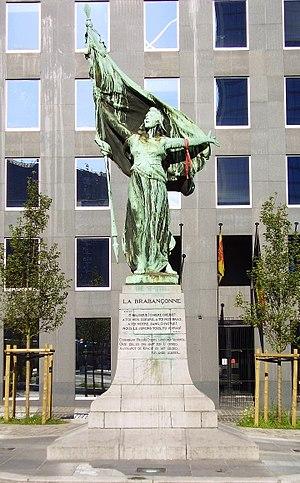
La Brabançonne est l'hymne national de la Belgique. Les paroles existent en français, en néerlandais et en allemand. Les paroles originales ont été créées en français ; les deux autres versions officielles sont donc des adaptations de la version française.
Cet article recense le patrimoine immobilier protégé à Bruxelles-ville. Le patrimoine immobilier protégé fait partie du patrimoine culturel en Belgique.
La statue de la Brabançonne est une statue située sur la place Surlet de Chokier à Bruxelles, capitale de la Belgique, et qui a été érigée à la gloire de l'hymne national de la Belgique en 1930, exactement un siècle après la Révolution belge.